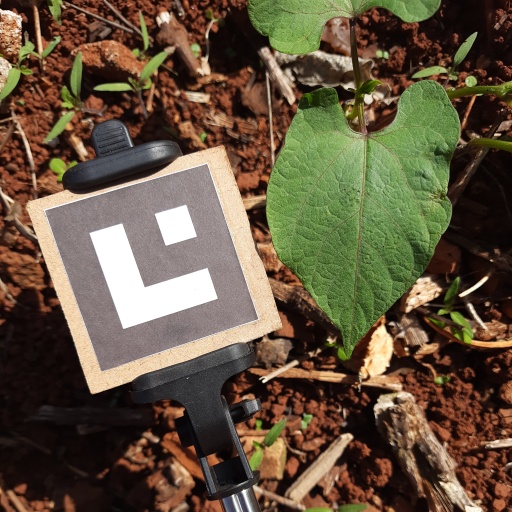
Observations: wavy surface, no eating holes, under sunlight